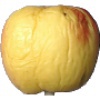
Label: Apple Red Yellow 1